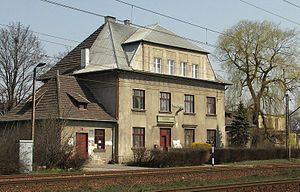
Rudawa
Jernbanestationen i Rudawa
Rudawa er en landsby i det sydlige Polen i Województwo małopolskie. Byen ligger ved floden Rudawa.